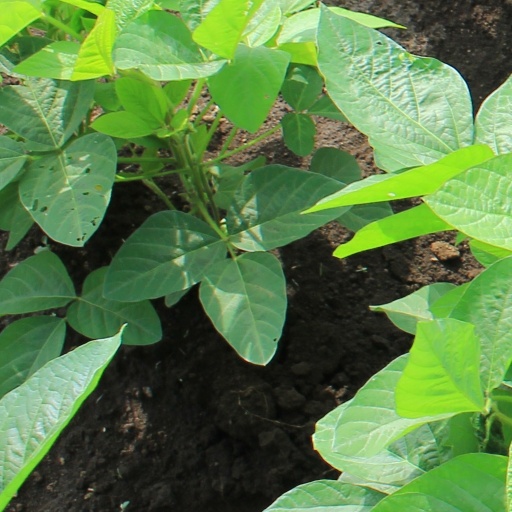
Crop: soybean